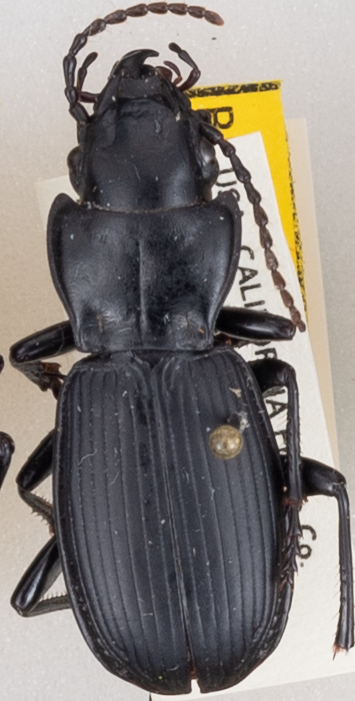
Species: Pterostichus lama
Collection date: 2019-09-02
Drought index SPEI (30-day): -0.32
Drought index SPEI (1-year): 0.54
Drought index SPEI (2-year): -0.03